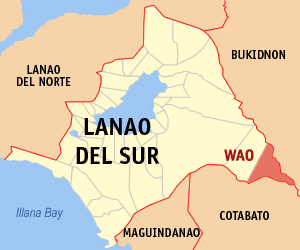
Wao est une localité de la province de Lanao du Sud, aux Philippines. En 2015, elle compte 45 862 habitants.